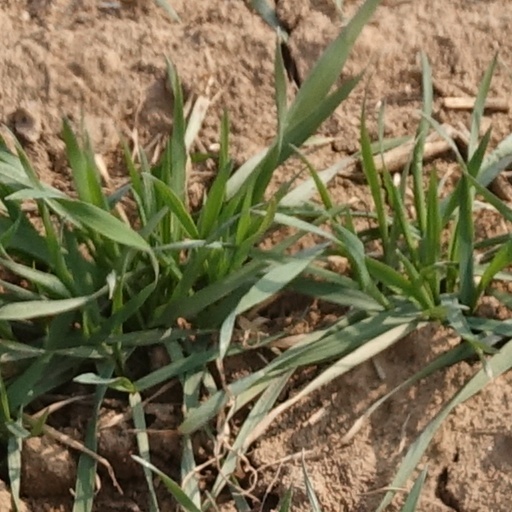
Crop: wheat